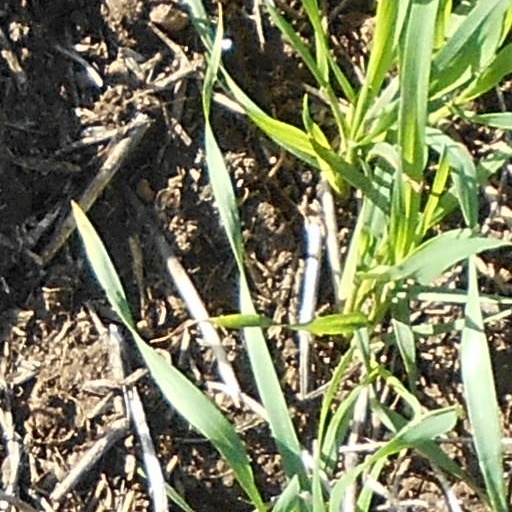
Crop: wheat